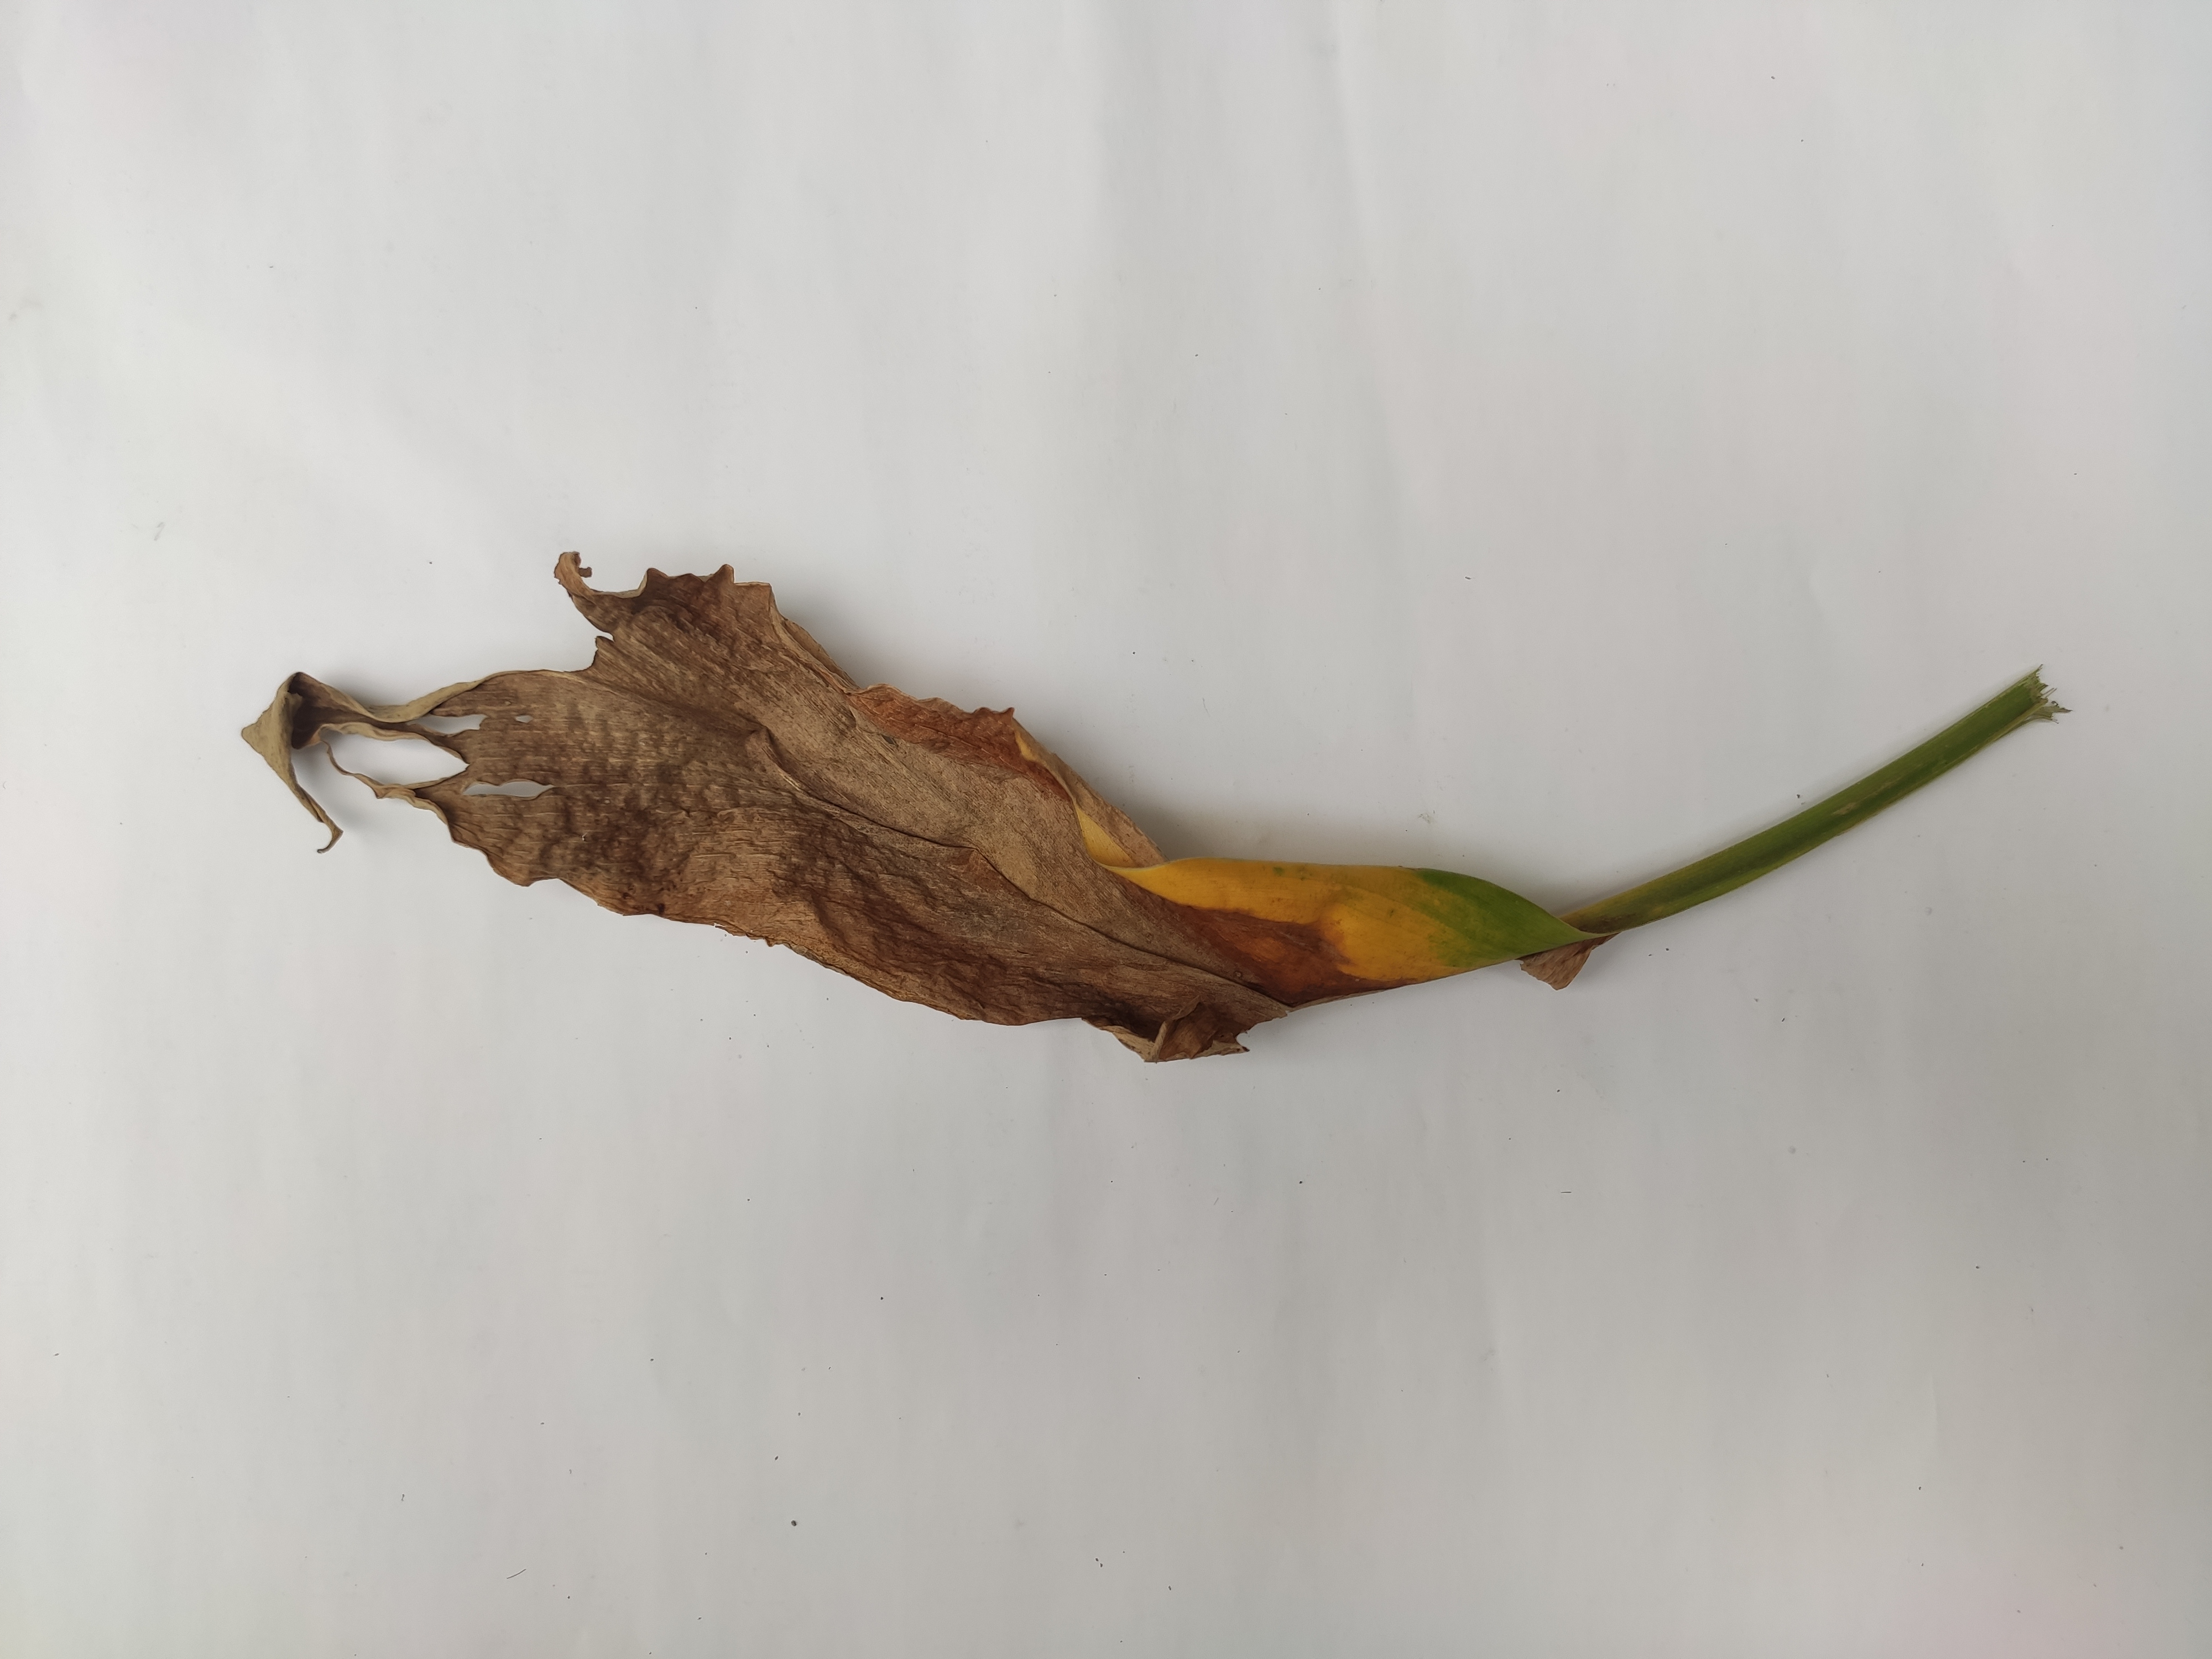
Label: Blotch